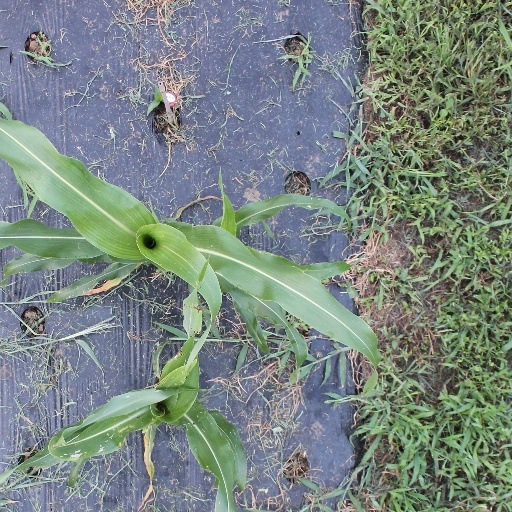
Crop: sorghum